Sega Genesis

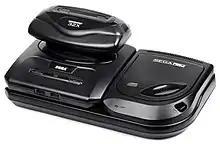
Genesis model 2 with the Sega CD 2 and 32X add-ons attached

The Super NES supports the inclusion of enhancement chips inside each cartridge to produce more advanced graphics; for example, the launch game "Pilotwings" (1990) contains a digital signal processor. Later, the Super FX chip was designed to offload complex rendering tasks from the main CPU. It was first used in "Star Fox" (1993) for real-time 3D polygons, and "" (1995) demonstrates rotation, scaling, and stretching of individual sprites and manipulates large areas of the screen.